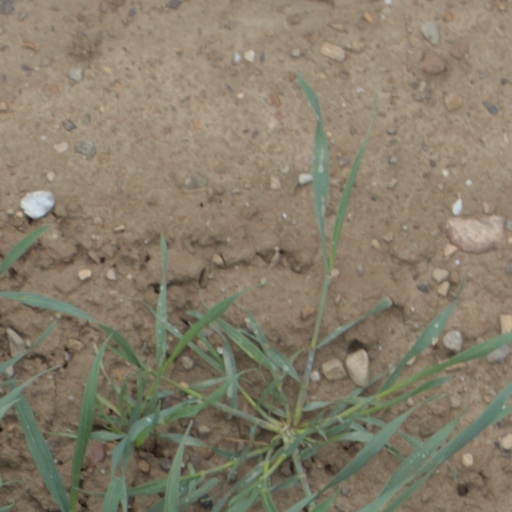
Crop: wheat